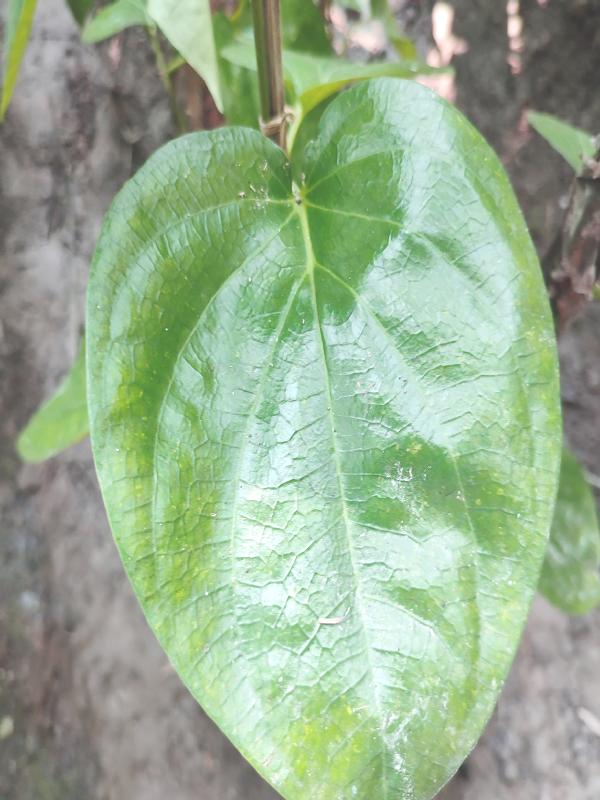
Label: Healthy_Leaf